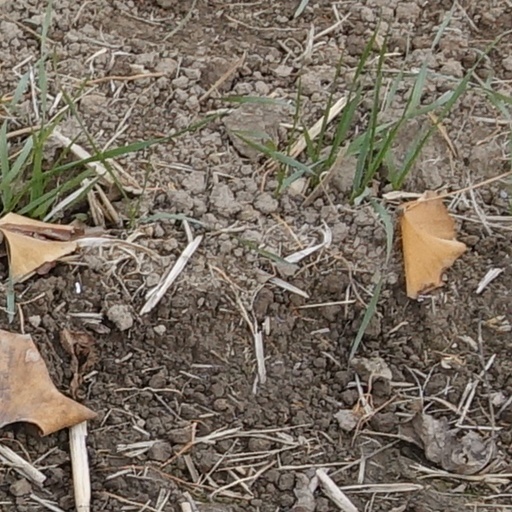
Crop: wheat